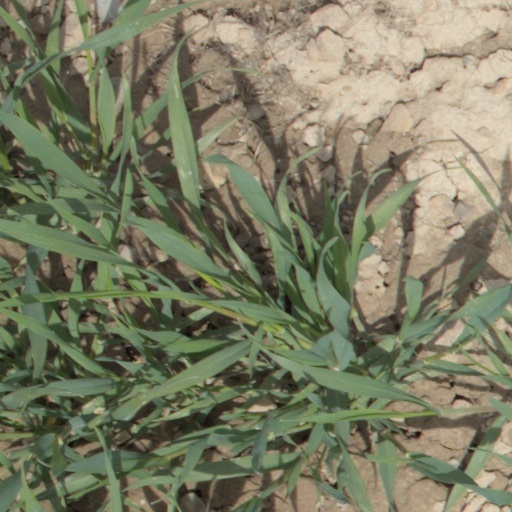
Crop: wheat